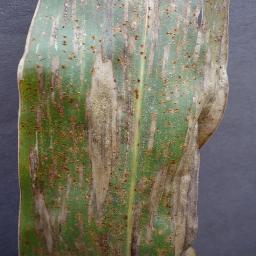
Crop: corn
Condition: (maize)_northern_blight